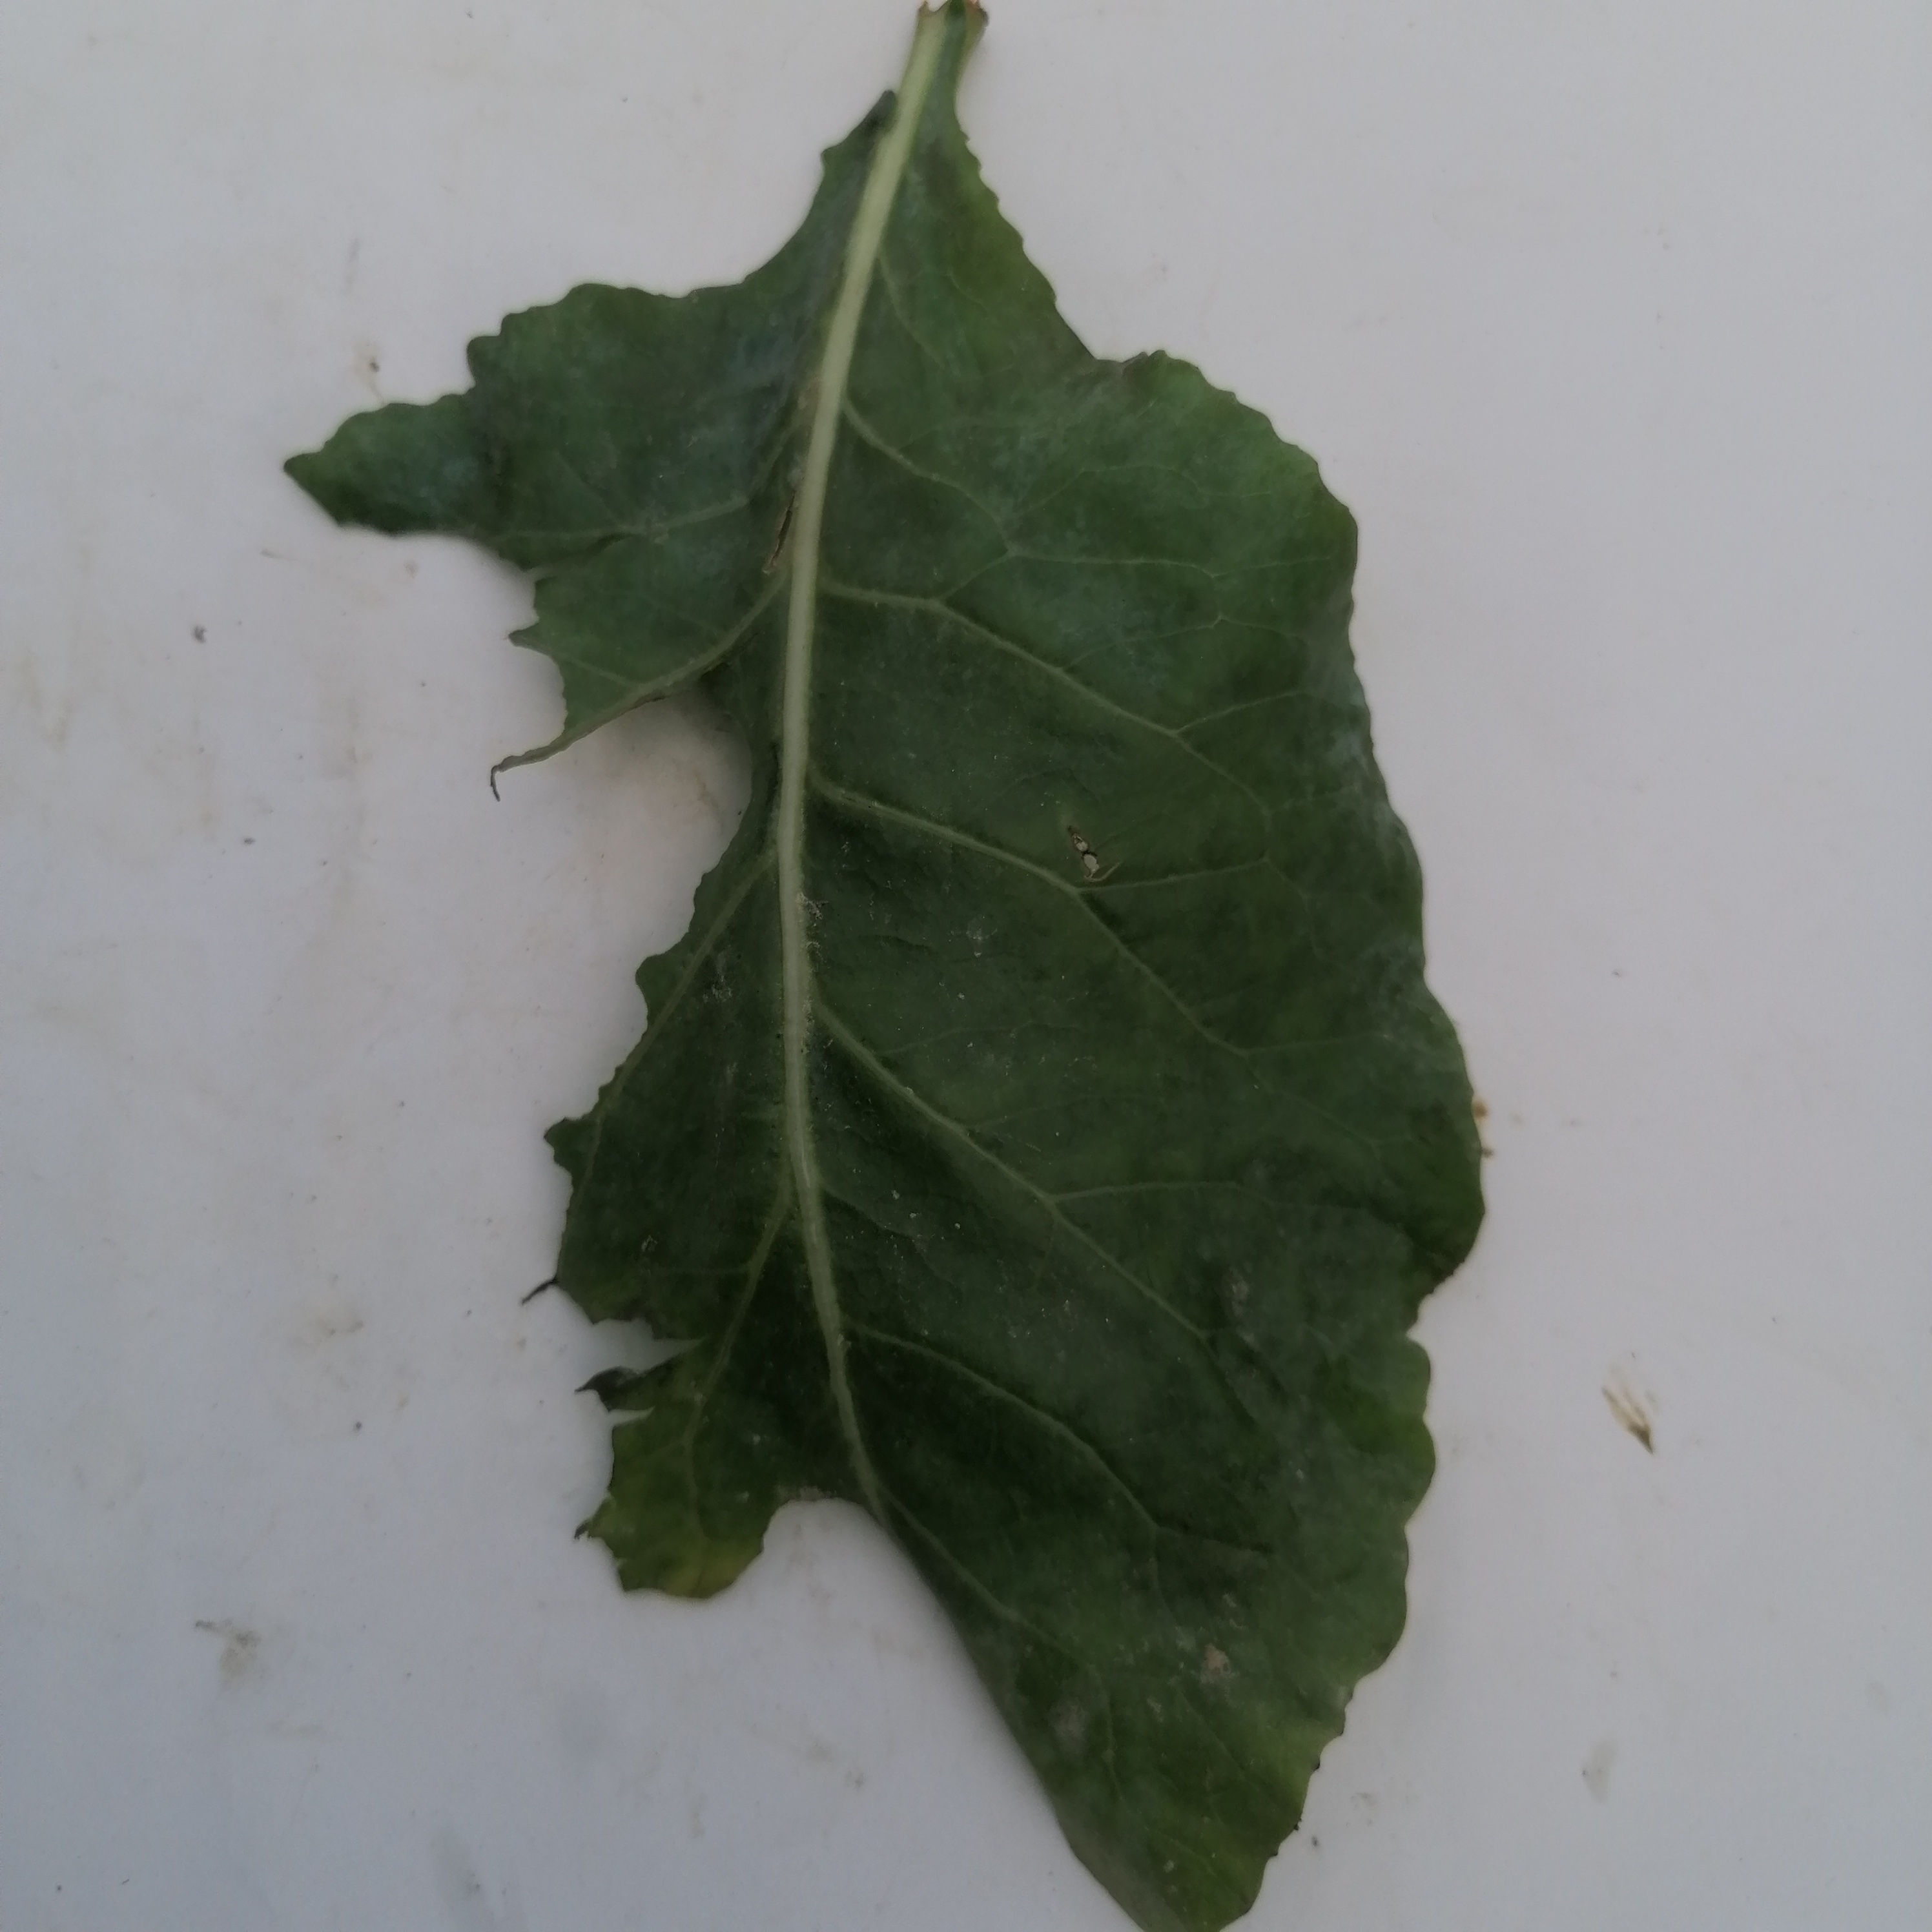
Label: Insect Hole